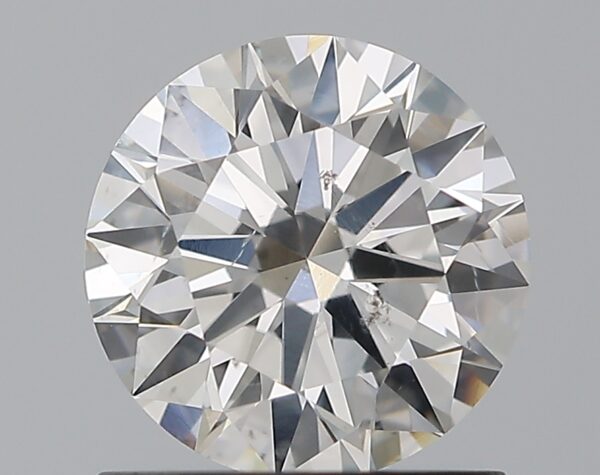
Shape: round
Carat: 1.01
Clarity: SI1
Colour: F
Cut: EX
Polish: EX
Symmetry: EX
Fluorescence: N
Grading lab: GIA
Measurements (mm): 6.4 x 6.44 x 3.91